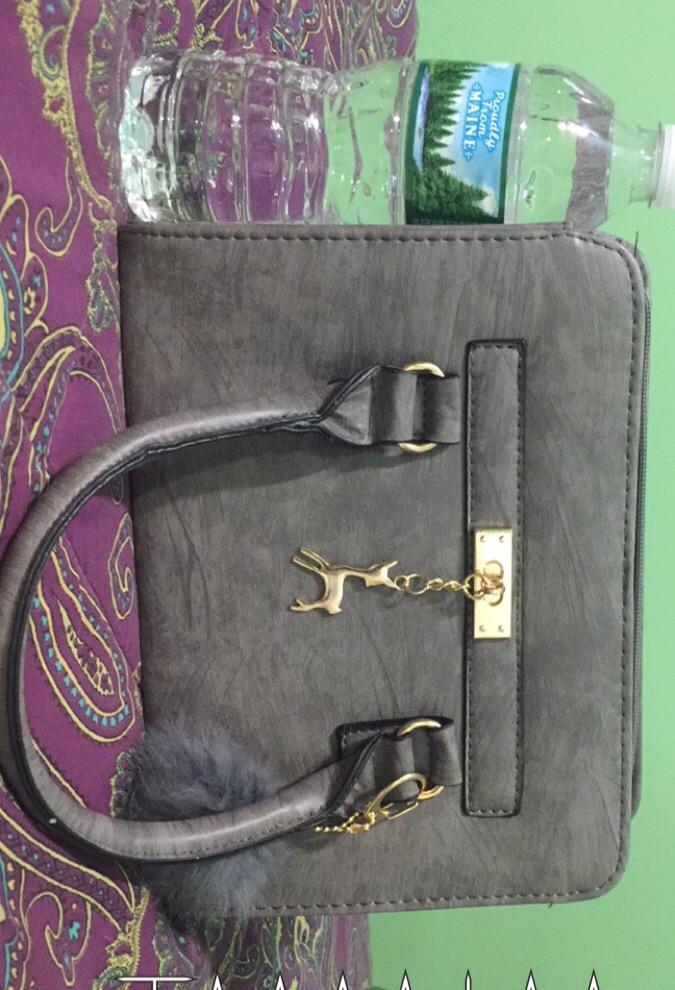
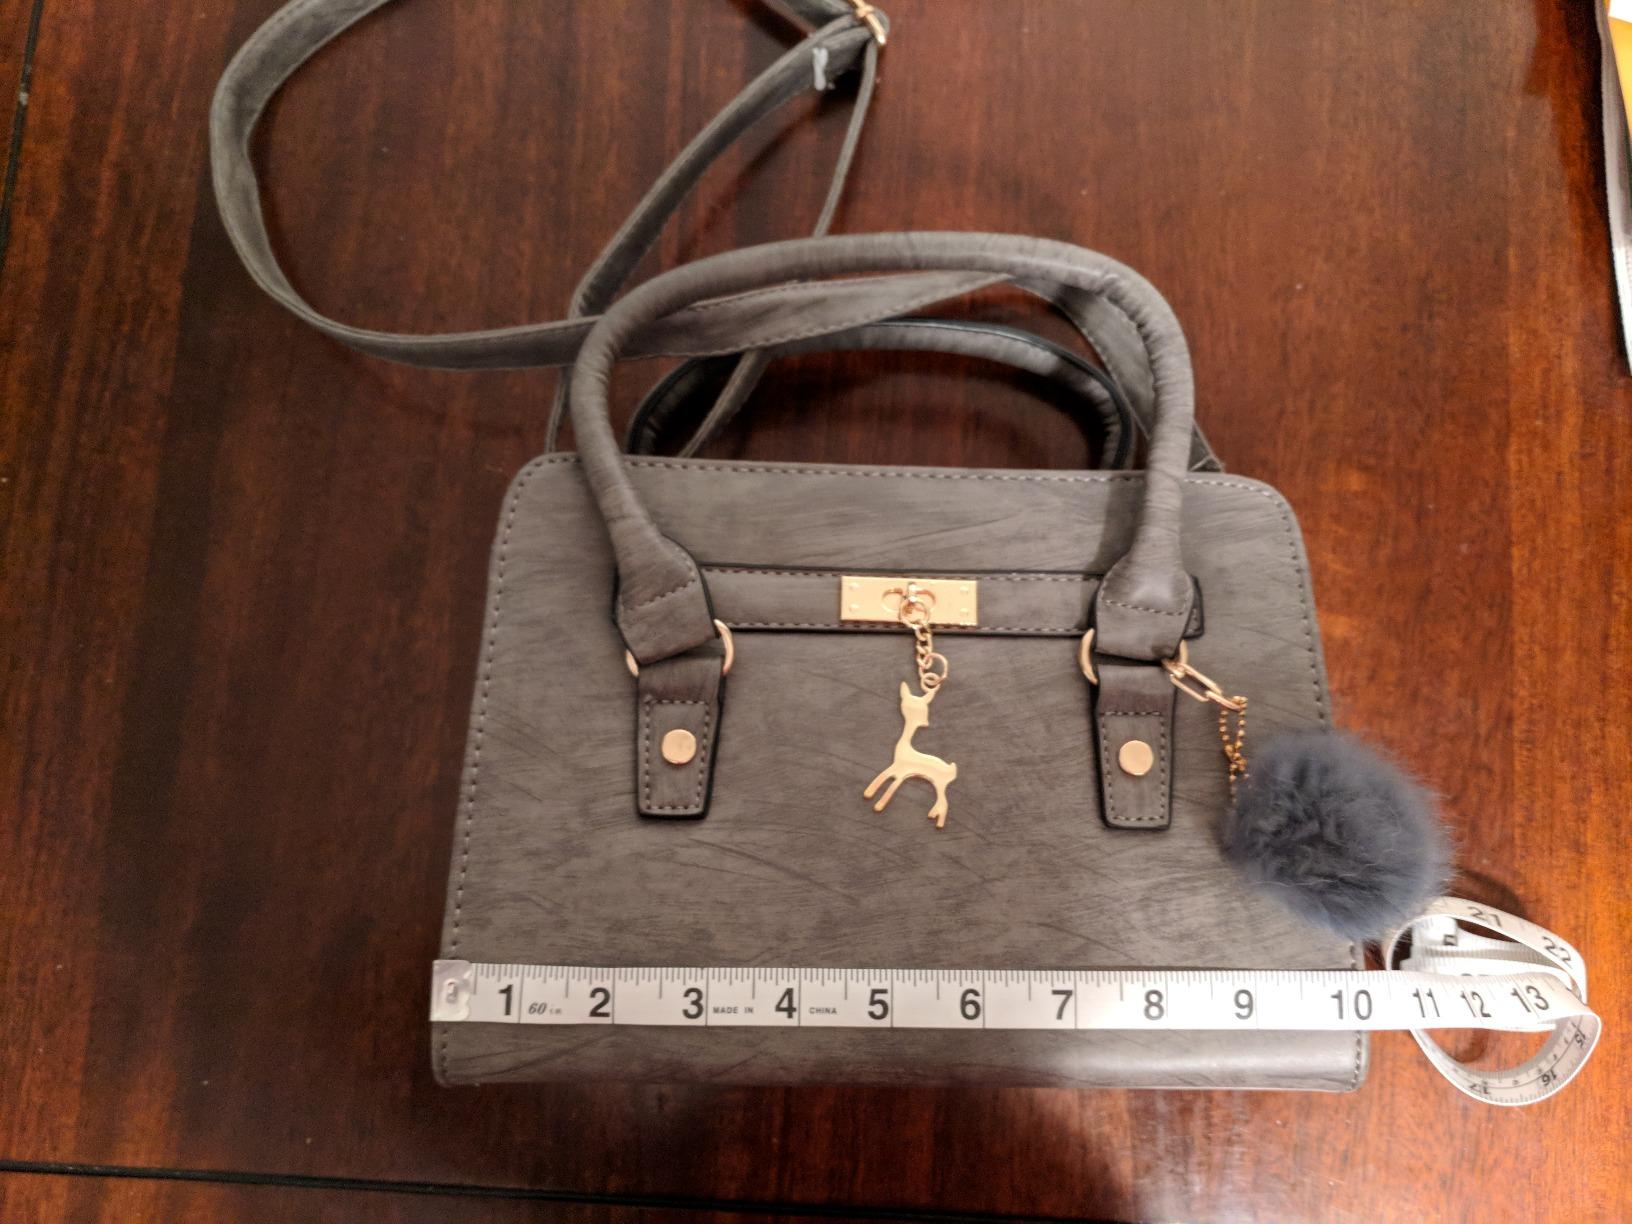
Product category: accessories_handbag
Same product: yes